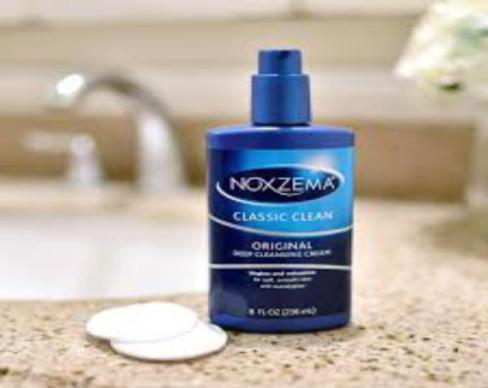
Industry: Necessities